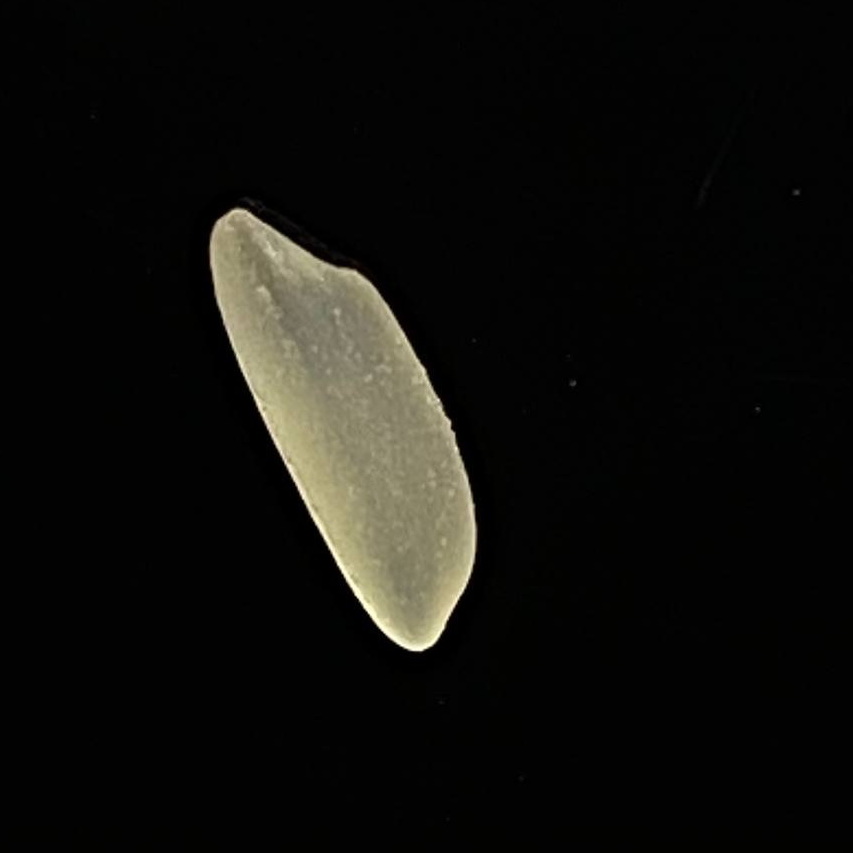
Rice variety: Katarivog